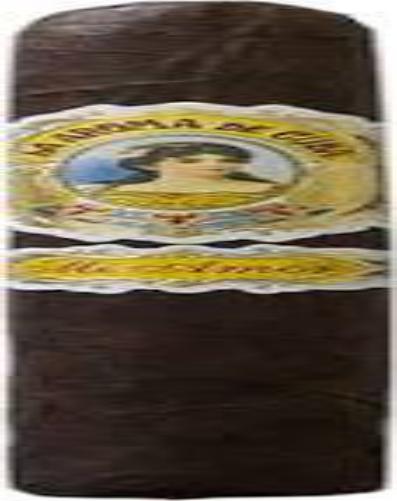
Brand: La Aroma de Cuba
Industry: Necessities